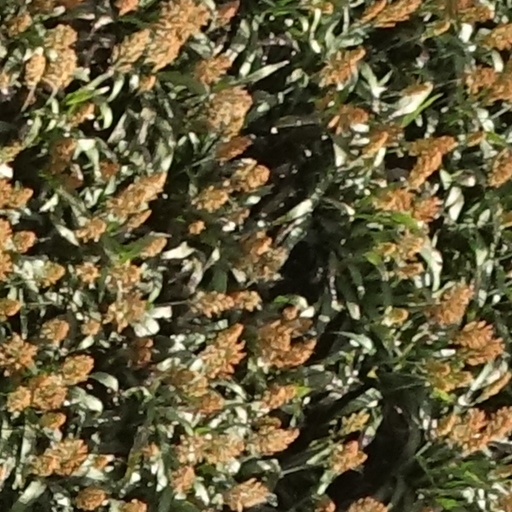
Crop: sorghum